Action of 18 February 1639

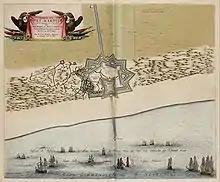
Map of Fort-Mardyck in 1646, by Joan Blaeu.

At the same time that the Spanish squadron sailed out the Splinter off Mardyck at 8 PM with very little wind, Tromp's 12 vessels were anchored in the Dunkirk Roads. They set sail and ran westwards between the brakes and the Splinter, intercepting the Spanish squadron between Mardyck and Gravelines. As soon as both fleets came within firing range of each other, a furious battle began that lasted 4 hours. Tromp's flagship "Amelia" was damaged and the Dutch Admiral was forced twice to careen and plug its leaks.